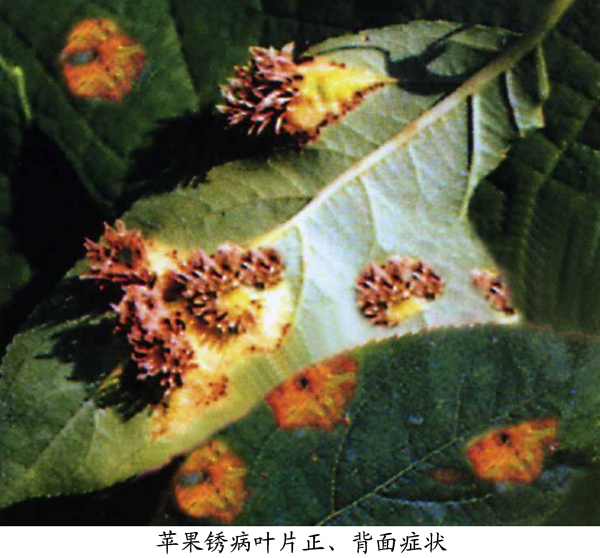
Plant: Apple
Disease: apple rust